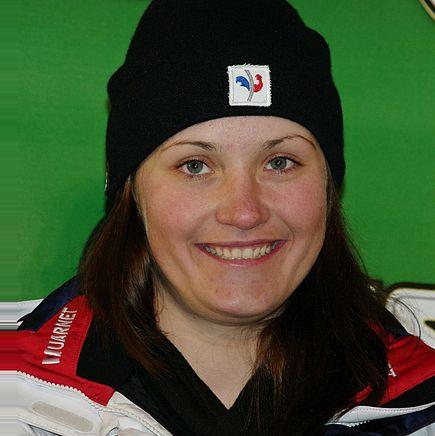
Age: 21